Mediterranean and Middle East theatre of World War II

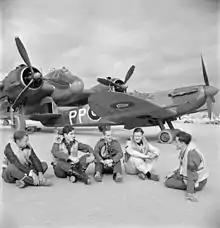

Gibraltar commanded the entrance to the Mediterranean and had been a British fortress since the early 18th century. The territory provided a strongly defended harbour, from which ships could operate in the Atlantic and the Mediterranean. Force H (Vice-Admiral James Somerville) was based in Gibraltar and had the task of maintaining naval superiority and providing a strong escort for convoys to and from the Malta. Malta was from Sicily and one of the first targets of the Italian army and the "Regia Aeronautica"; the air defence of Malta comprised six obsolescent Gloster Gladiator biplanes. After the first Italian air attacks it became clear that Malta could be defended and in early July, the Gladiators were reinforced by twelve Hawker Hurricane fighters.